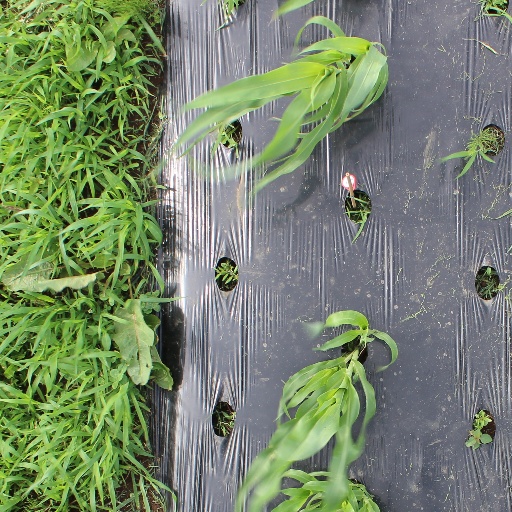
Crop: sorghum